Fantine Thó

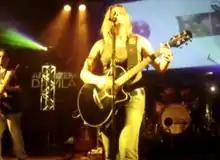
Thó Band in 2006.

In 2006, seeking to distance himself from the work performed in the group and express his own musical style, Fantine forms the Banda Thó with his brother Jonathan and some friends, focusing on rock. The band participated in some television programs and presented in several festivals, in addition to becoming a fix number in the pubs São Paulo Dublin Live Music and London Station, where they appeared weekly. In 2007 the band wanted to release an album, however Fantine ended up marrying and announcing her pregnancy, going to live in the Netherlands with her husband and finalizing the works with the Banda Thó. On May 9, 2009, after spending the last year dedicating herself to the first months of her daughter, she releases her first single as solo artist, "Born Again at Sunrise", of own composition and focused in the indie pop. At this time also returned to the stages when it happened to appear in Dutch houses of shows next to the musician Martijn Niggebrugge, interpreting covers of other artists. In 2011, after two years without devoting herself to professional projects, she was invited by Autism Magazine to become an ambassador for the social campaign of World Autism Day that year, launching the theme song "Hasta el Fim" on March 2, reverting all proceeds from the digital sale of this to charitable institutions.